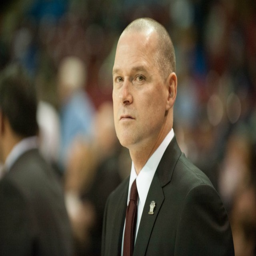
athlete is the new coach .